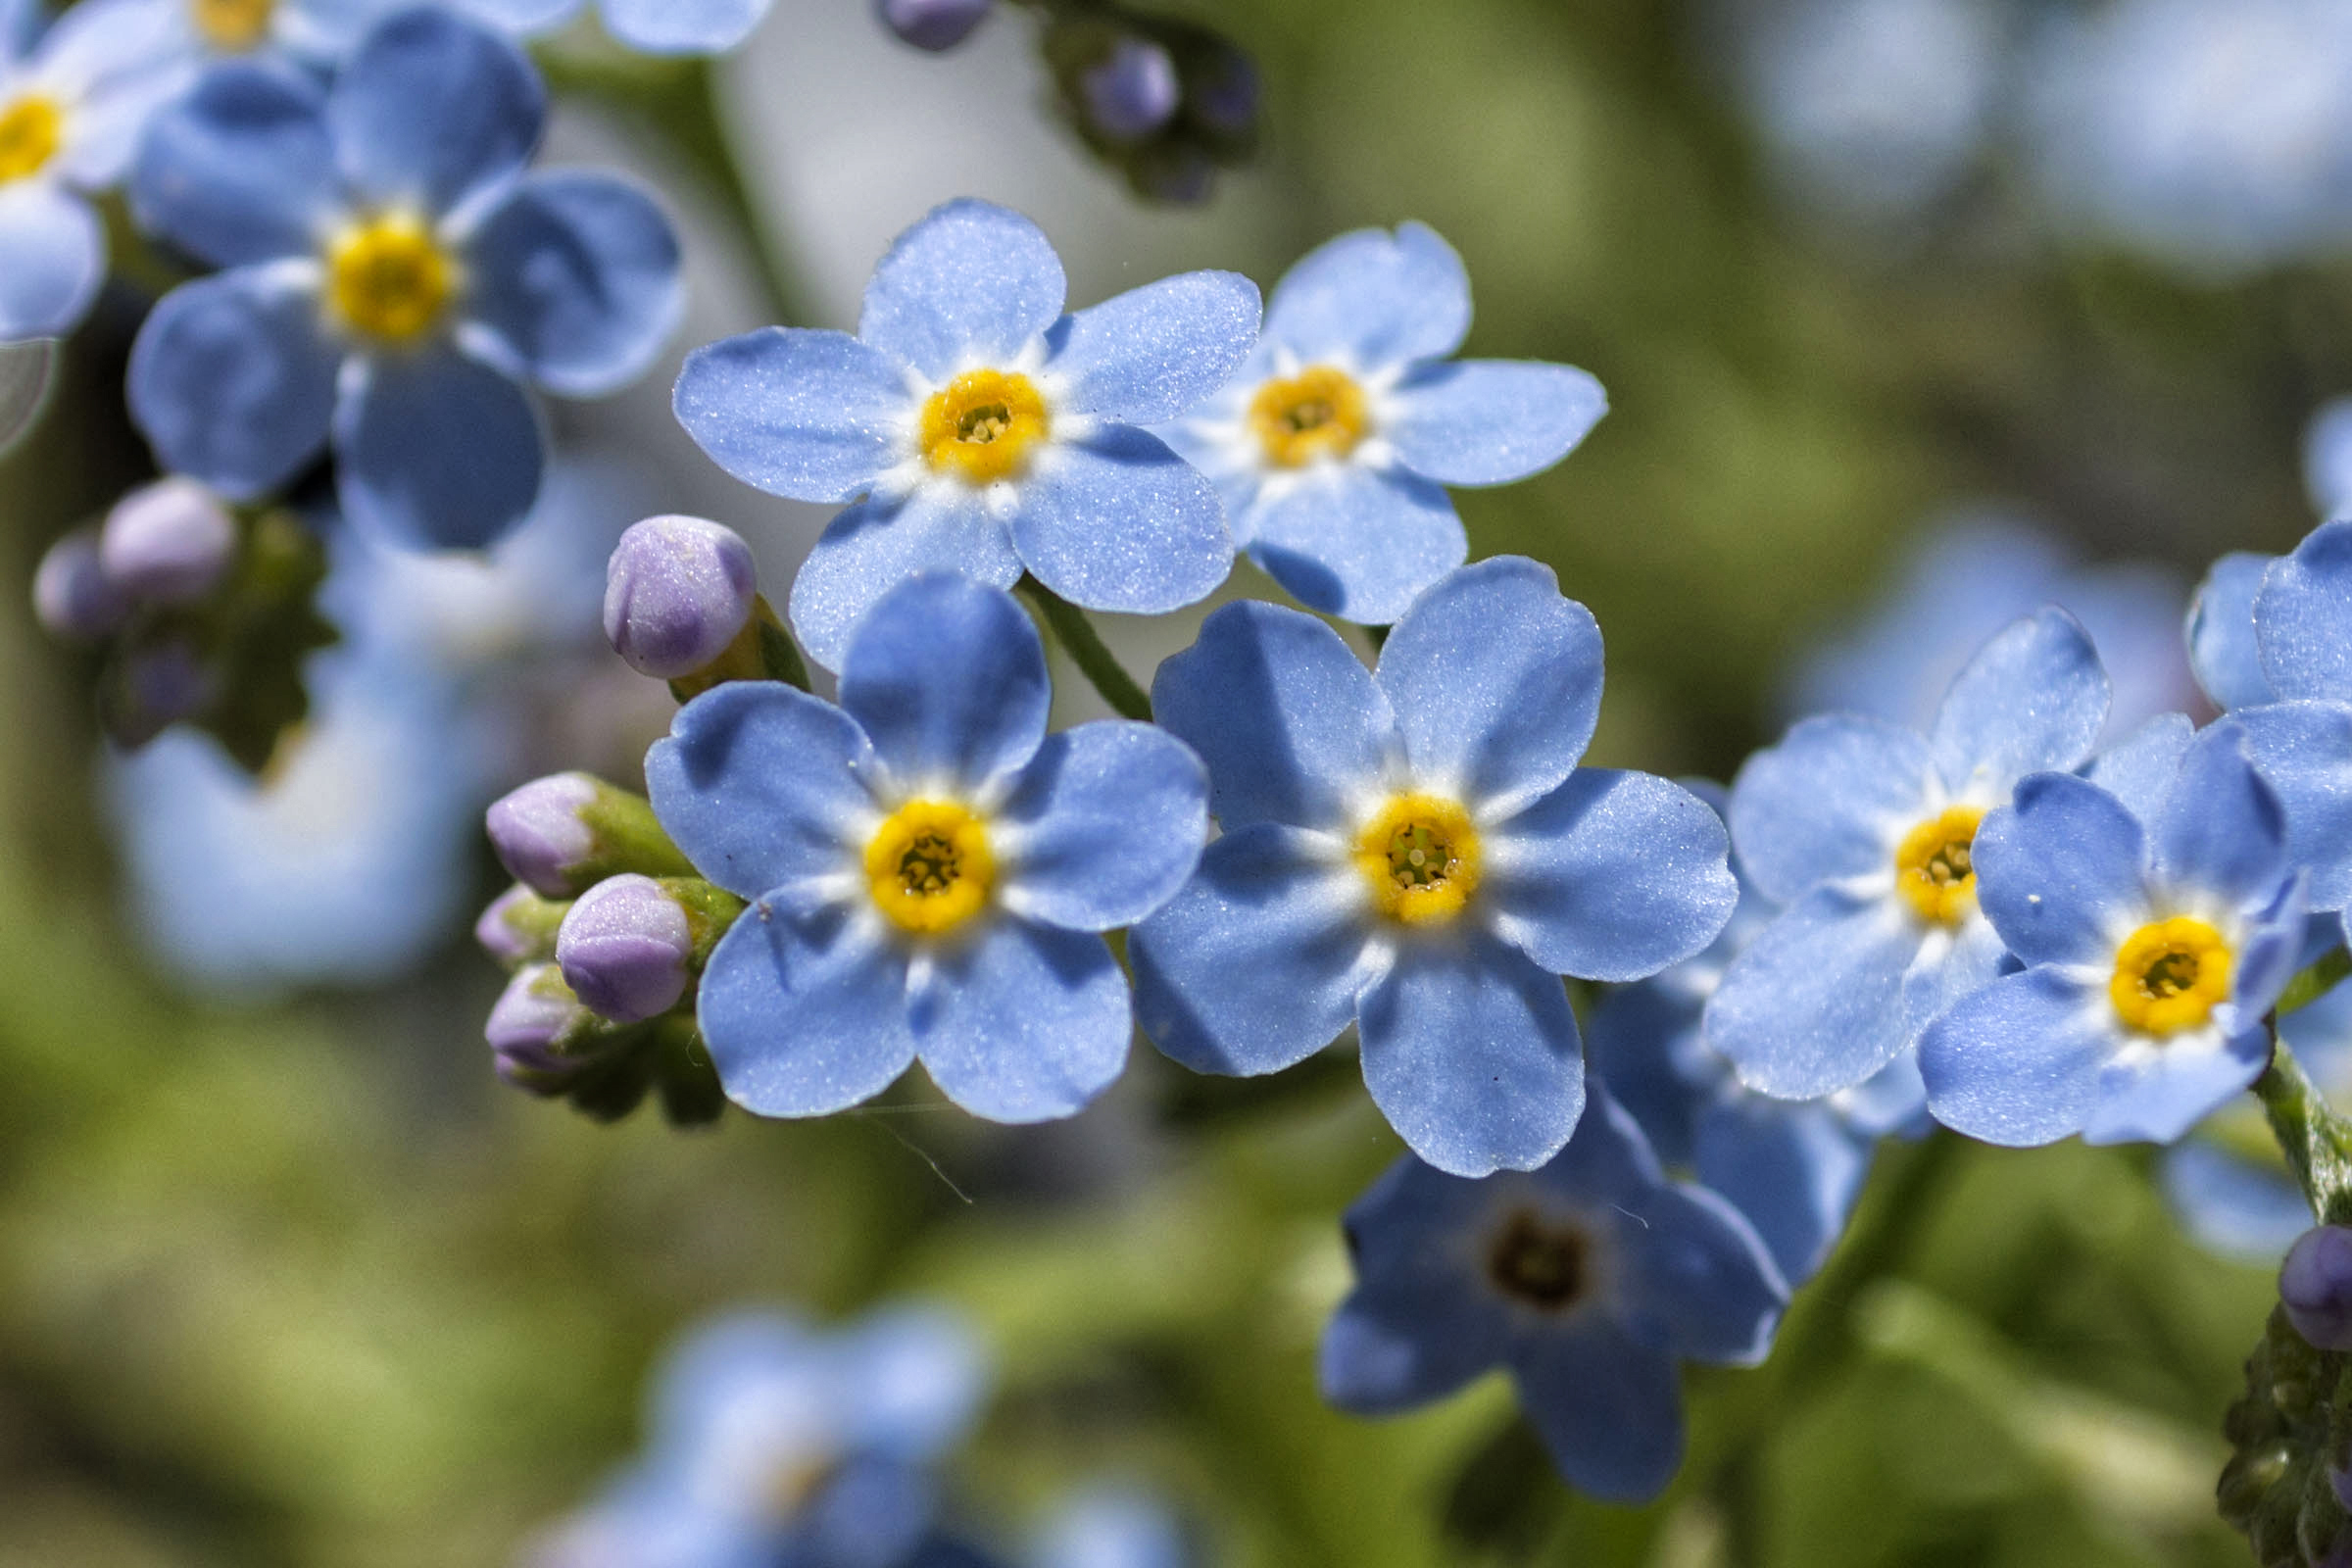
nature, outdoor, blossom, plant, photography, texture, flower, photo, botany, blue, nikon, flora, plants, wildflower, forget me not, colour, holland, nederland, netherlands, dutch, outdoorphotography, picture, photograph, fotos, foto, fotografie, depthoffield, blauw, forgetmenot, paulvandevelde, pdvandevelde, padagudaloma, natuurfotografie, naturephotographer, dordrecht, nederlandinfotos, bloem, pvdvfotografie, pdvandeveldedordrecht, nederlandsefotografie, dutchphotogaraphy, totallydutch, fotografienederland, hollandsefotografie, fotografieholland, macro photography, flowering plant, vergeetmijnietje, borage family, land plant